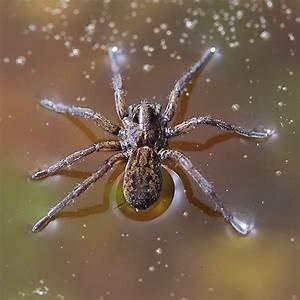
spider